Laurel Grove Cemetery

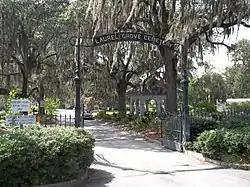

Laurel Grove Cemetery is a cemetery located in midtown Savannah, Georgia. It includes the original cemetery for white people (now known as Laurel Grove North) and a companion burial ground (called Laurel Grove South) that was reserved for slaves and free people of color. The original cemetery has countless graves of many of Savannah's Confederate veterans of the American Civil War. The cemetery was dedicated in 1852. The lawyer and poet Henry Rootes Jackson delivered the dedication address.